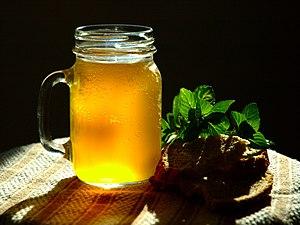
Le kvas, kvass, kwas ou kwass est une boisson fermentée et pétillante, légèrement alcoolisée, populaire en Russie, en Ukraine, en Biélorussie, au Kazakhstan, en Moldavie et dans d'autres pays d'Europe centrale et d'Europe de l'Est. En Russie, il est aussi appelé khlebnoïe pivo, c'est-à-dire « bière de pain ». Au Moyen Âge, c'était une boisson très courante dans toute l'Europe.
La cuisine biélorusse partage de nombreuses similarités avec les autres cuisines de l'Europe de l'Est, centrale et des pays baltes, basée essentiellement sur la viande et des légumes typiques de la région.
Il n'existe pas d'appellation officielle pour désigner la bière traditionnelle, brassée depuis des temps lointains par nombre de populations autochtones réparties sur tous les continents ; ainsi les anciens Égyptiens disposaient déjà de maisons de bière.